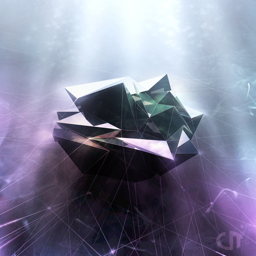
digital art selected for the #